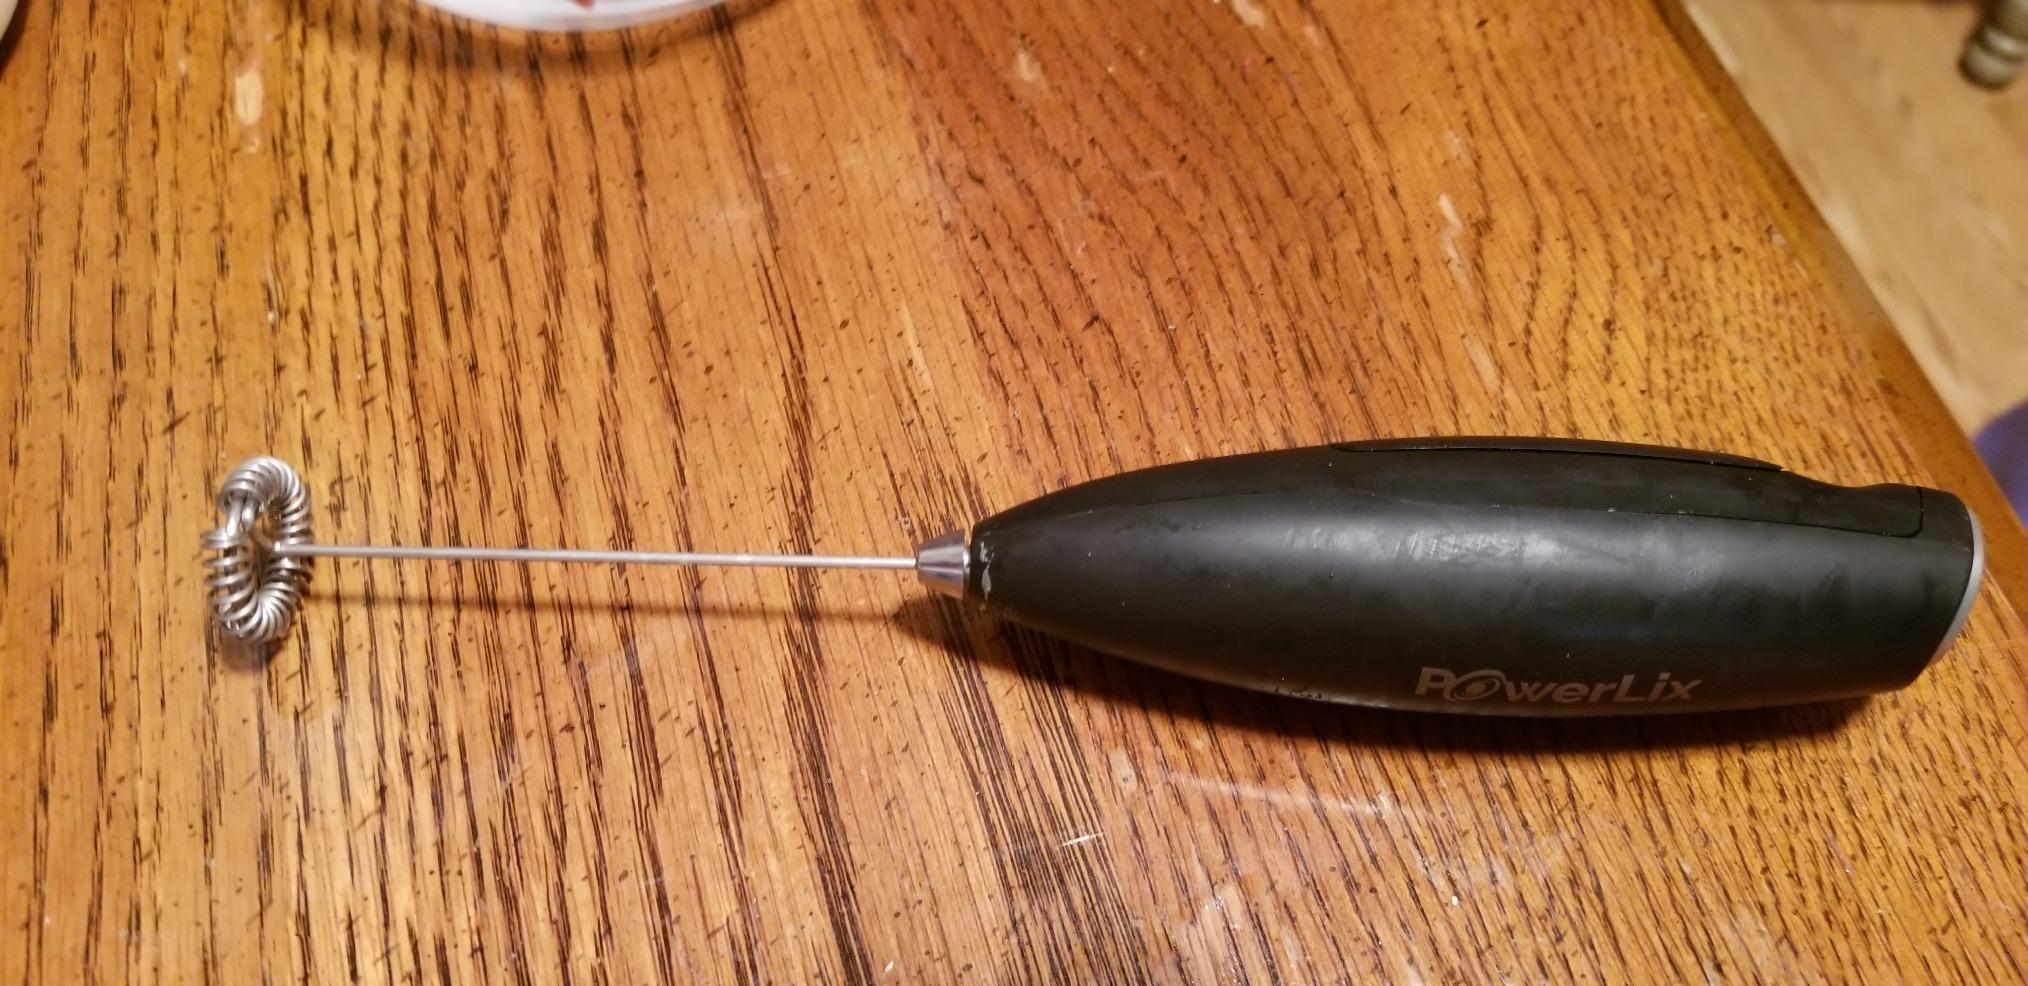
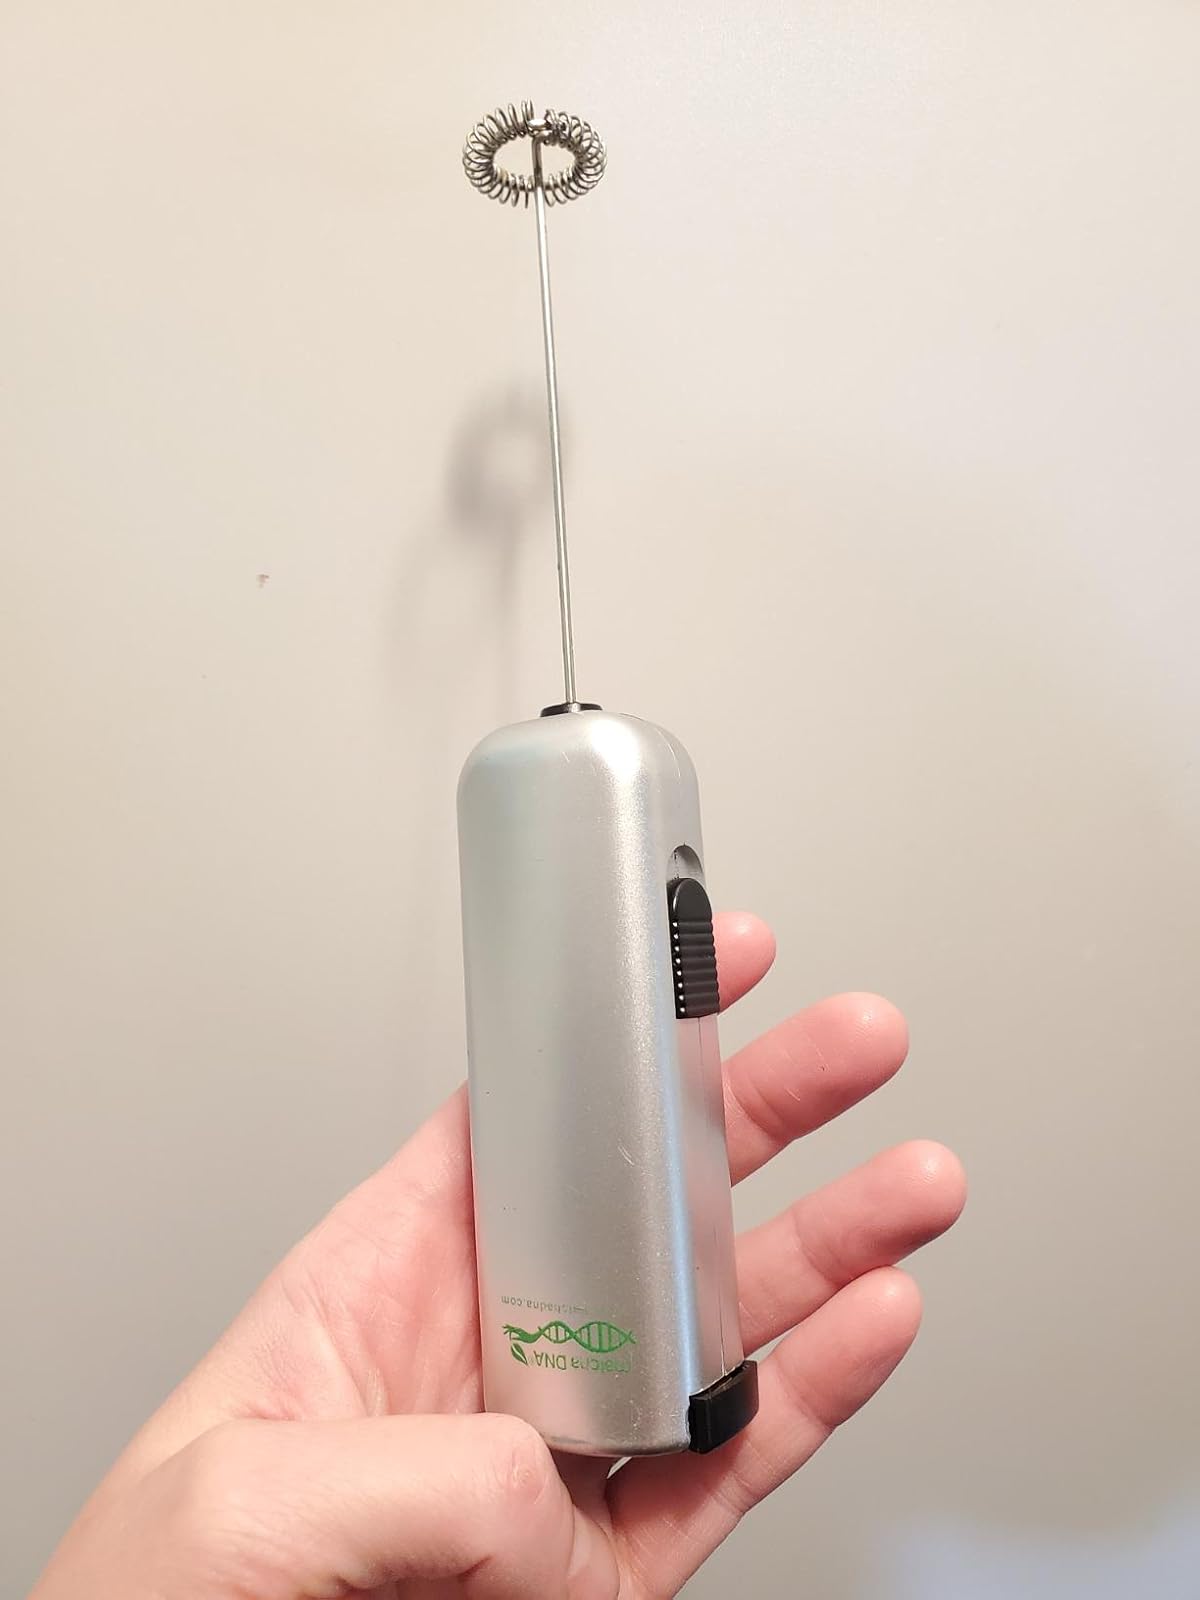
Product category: items_mixer
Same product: no